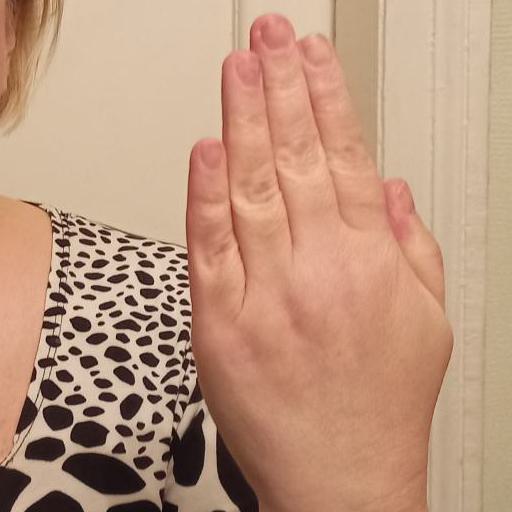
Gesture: stop_inverted